University of Victoria

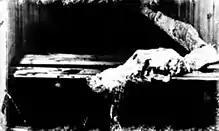
The Effingham Carcass, Vancouver Island, 1947; supposed remains of 'Caddy'

The Faculty of Engineering and Computer Science admits approximately 400 students into first-year programs each year. Students can specialize in the following disciplines: Biomedical Engineering, Civil Engineering, Computer Engineering, Computer Science, Electrical Engineering, Mechanical Engineering, and Software Engineering.